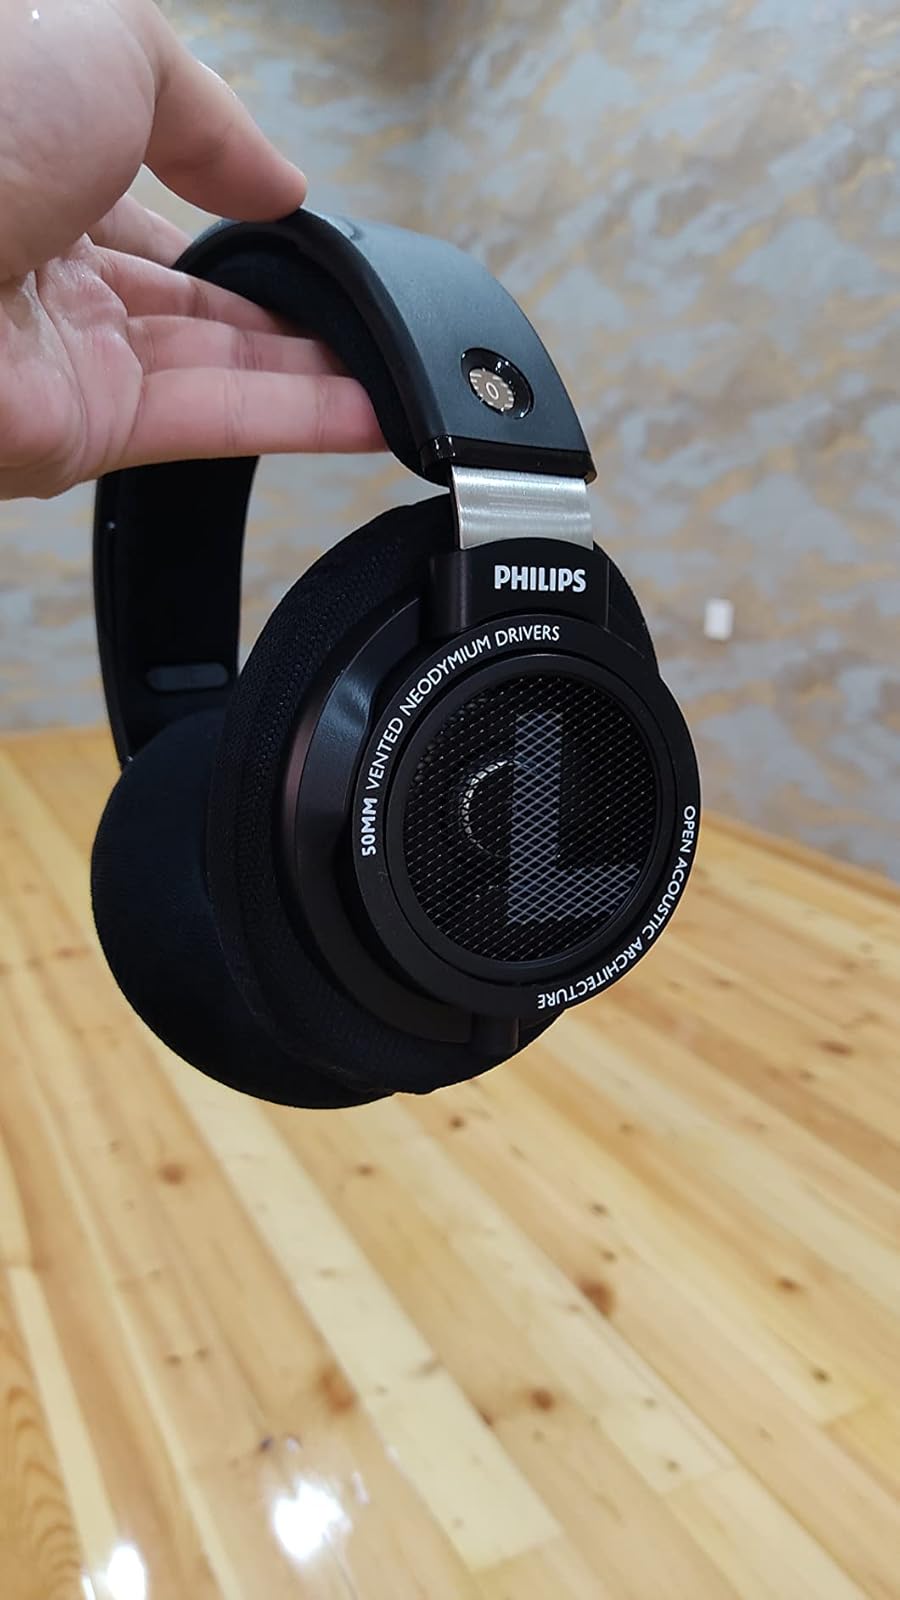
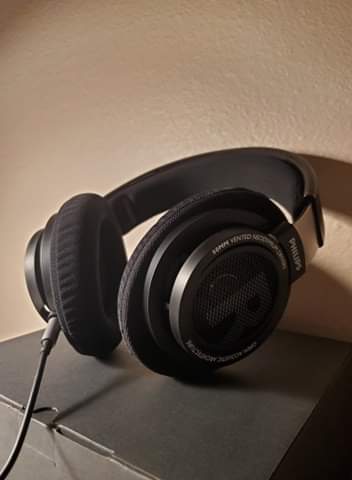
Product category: headphones
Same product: yes